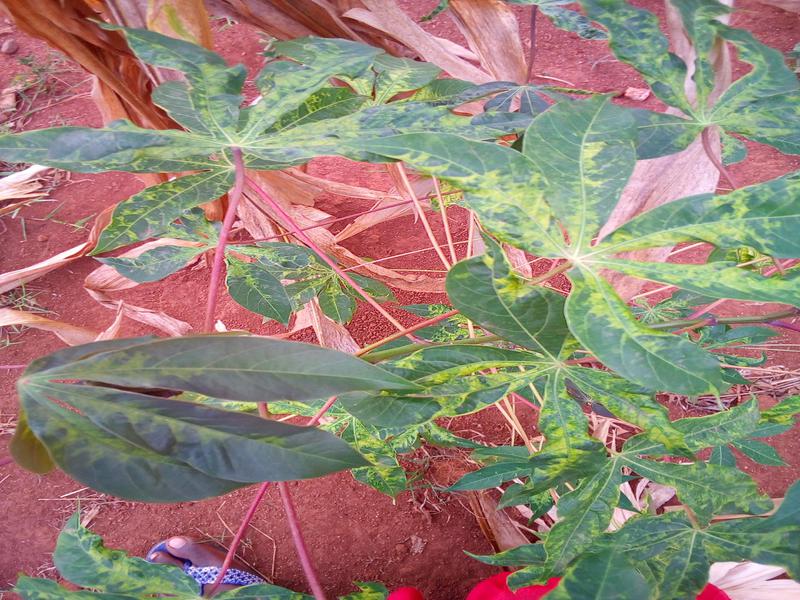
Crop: cassava
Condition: mosaic_disease